Lake George Steamboat Company

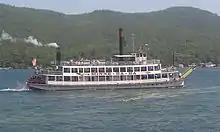
The "Minne-Ha-Ha" steaming on Lake George

The Lake George Steamboat Company was incorporated in 1817 to operate steamboats on Lake George, New York. It is the oldest company in the Lake George region. The company operates steamboats that run the full length of Lake George between Ticonderoga at the north end of the lake and the village of Lake George at the south end of the lake.